Israeli sculpture

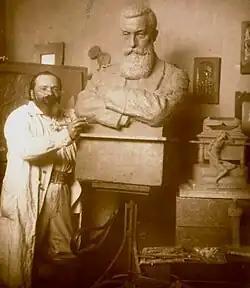
Boris Schatz sculpts the figure of Theodor Herzl

Israeli sculpture designates sculpture produced in the Land of Israel from 1906, the year the "Bezalel School of Arts and Crafts" (today called the Bezalel Academy of Art and Design) was established. The process of crystallization of Israeli sculpture was influenced at every stage by international sculpture. In the early period of Israeli sculpture, most of its important sculptors were immigrants to the Land of Israel, and their art was a synthesis of the influence of European sculpture with the way in which the national artistic identity developed in the Land of Israel and later in the State of Israel.